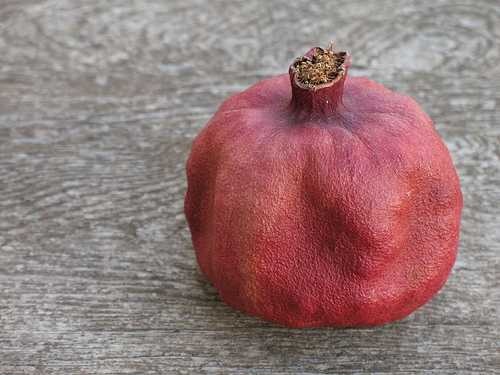
Label: Pomegranate